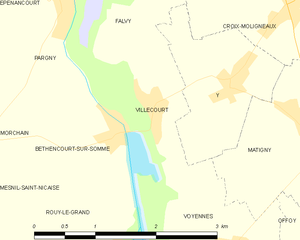
Carte des communes françaises Villecourt